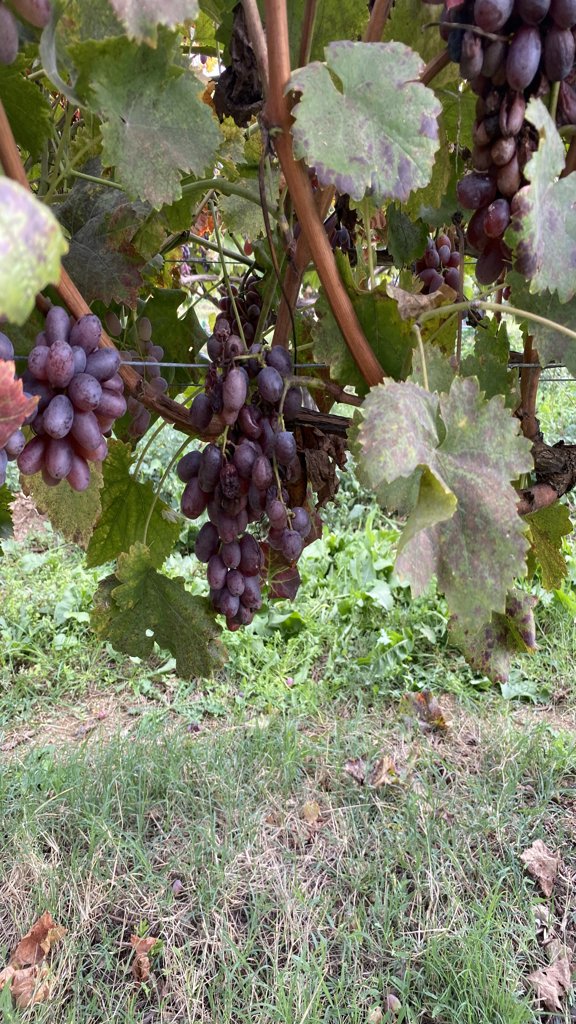
Berries visible: 111
Grape clusters: 7